Coca Steamboat

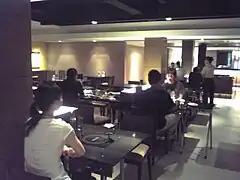
Coca Restaurant Siam square, Bangkok

Coca is a Thai hot pot restaurant chain, established in 1957. It began as a 20-seat restaurant in Soi Dejo, Thailand. The successful business expanded to an 800-seat restaurant in nine years.